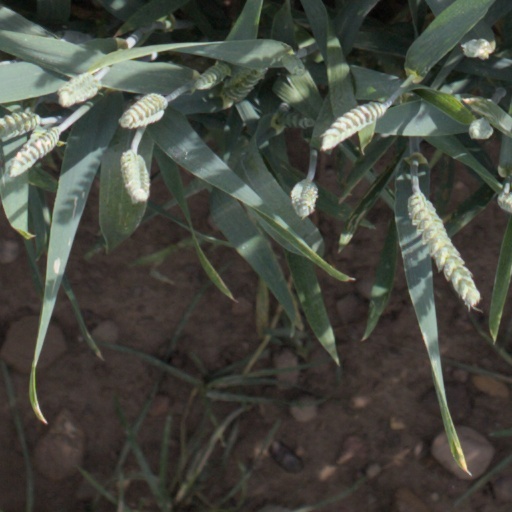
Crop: wheat